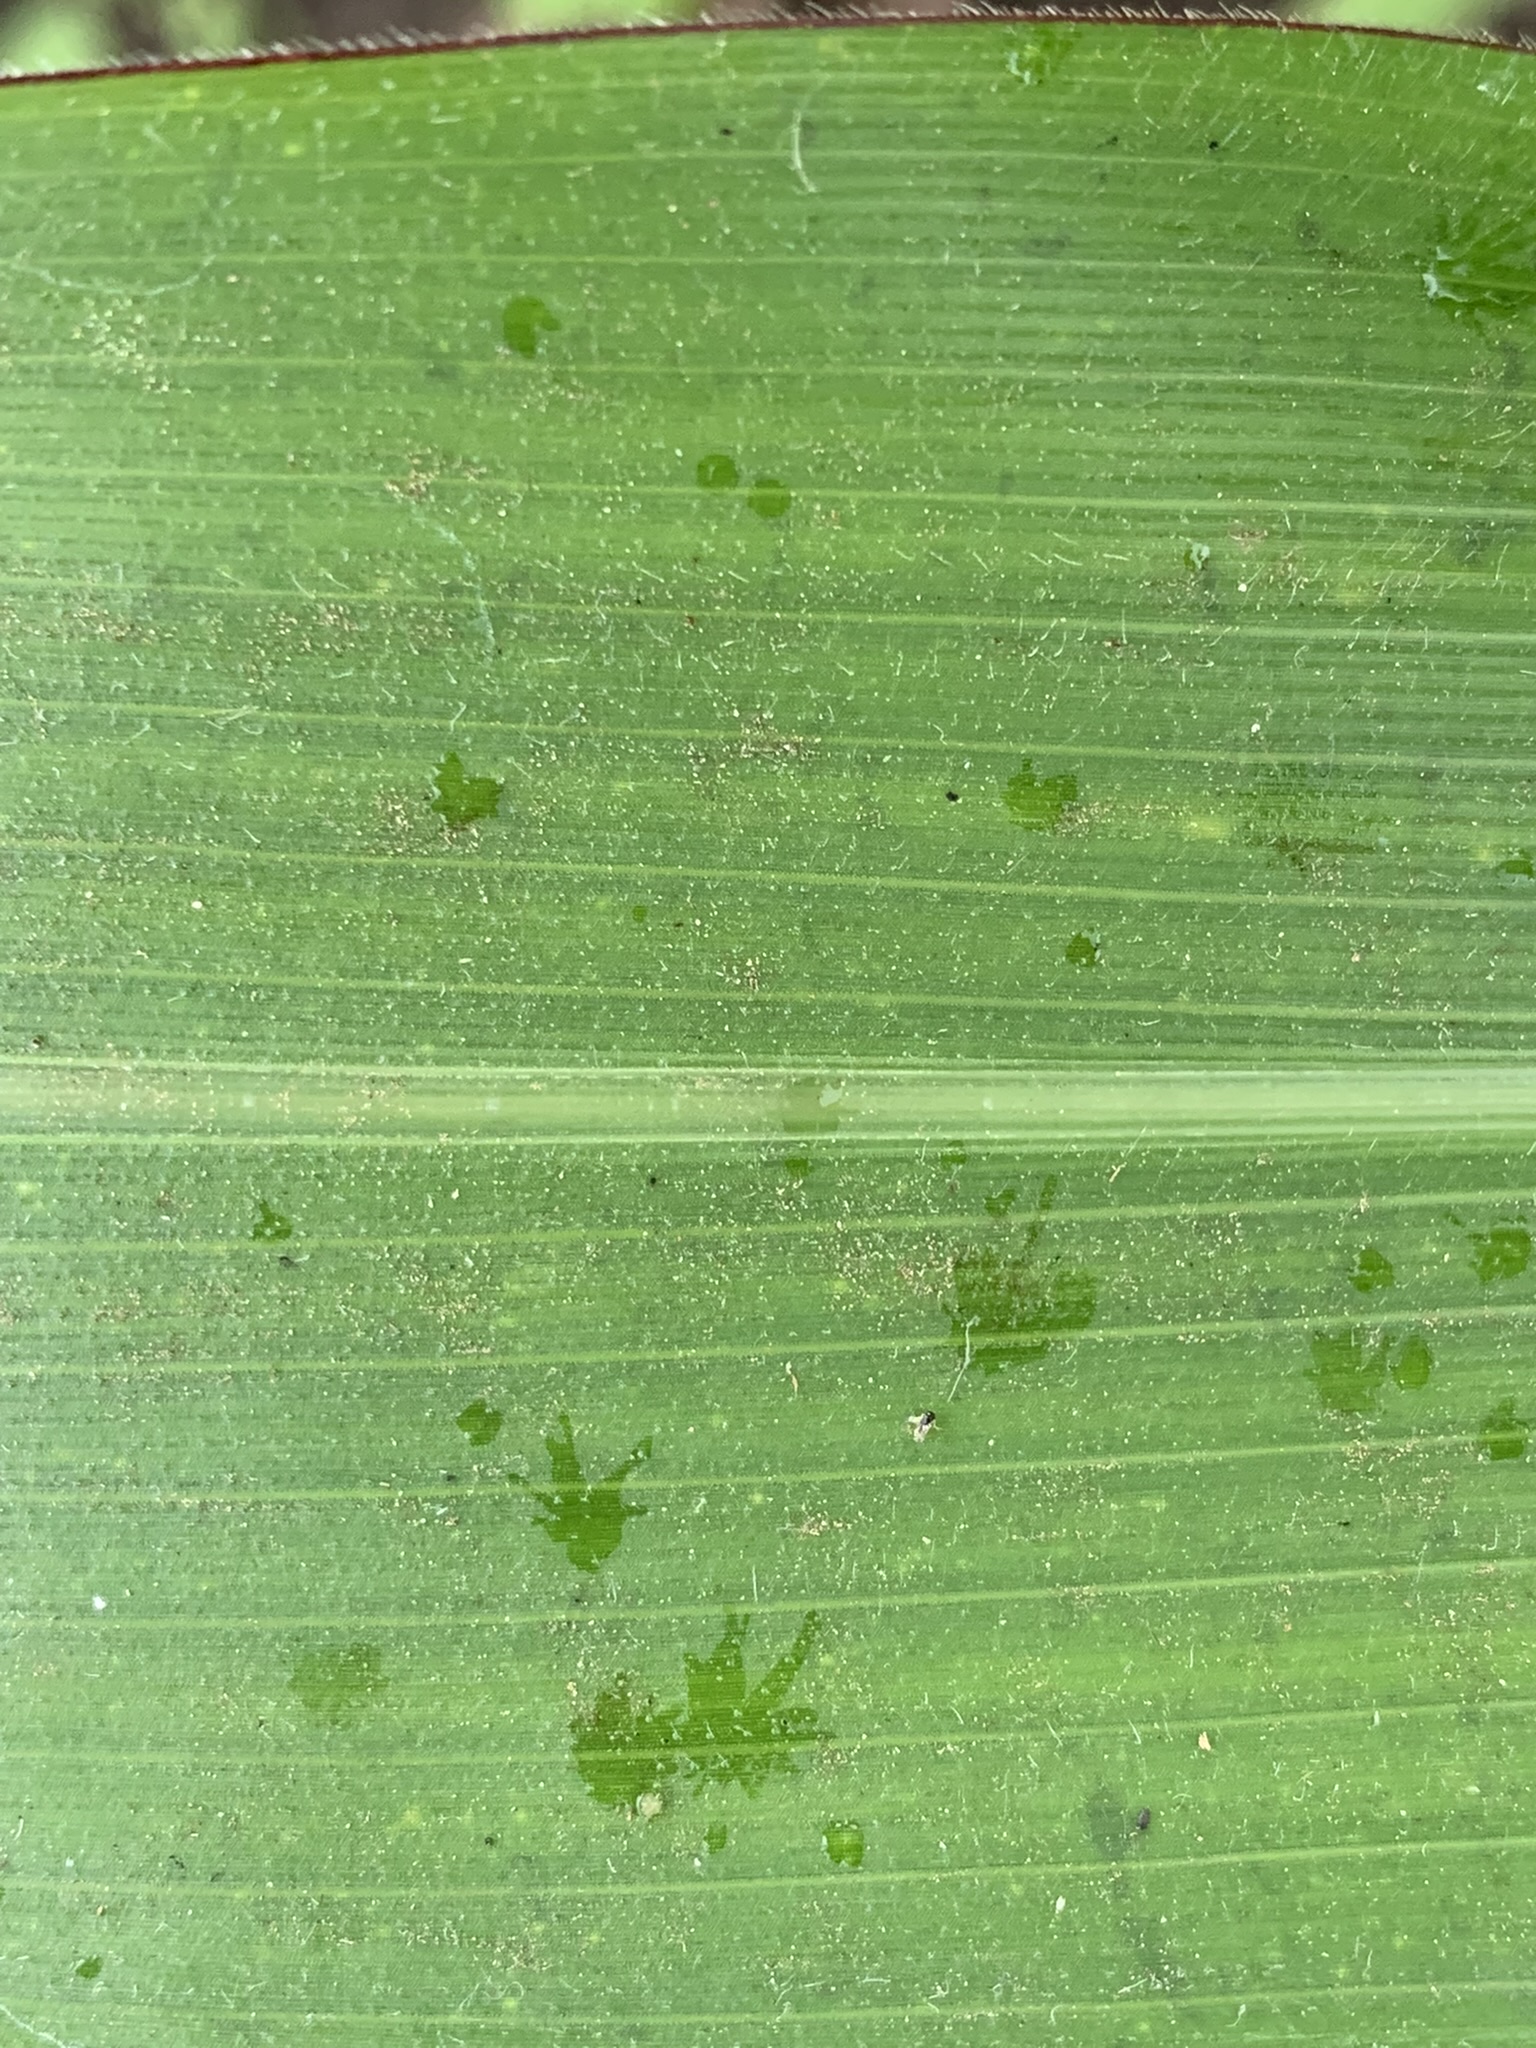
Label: Healthy